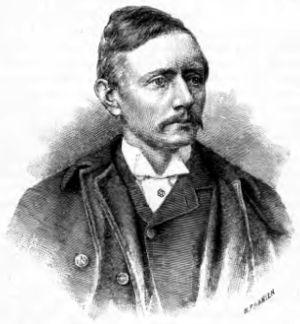
Sveinbjörn Sveinbjörnsson est un compositeur islandais de musique romantique, né à Seltjarnarnes le 28 juin 1847 et mort à Copenhague le 23 février 1927. Il est connu hors des frontières de son pays pour avoir composé l'actuel hymne national islandais, le Lofsöngur.